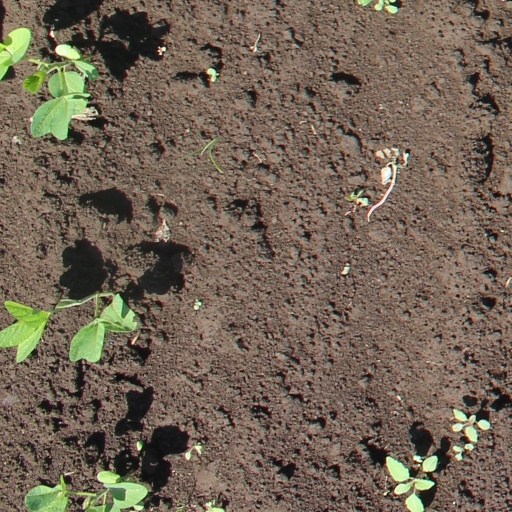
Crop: soybean